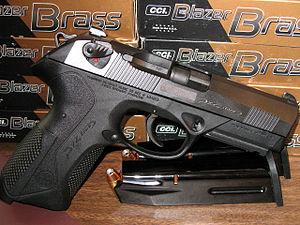
Le Beretta Px4 Storm est un pistolet de la société Beretta, fabriqué dans de nombreux calibres.